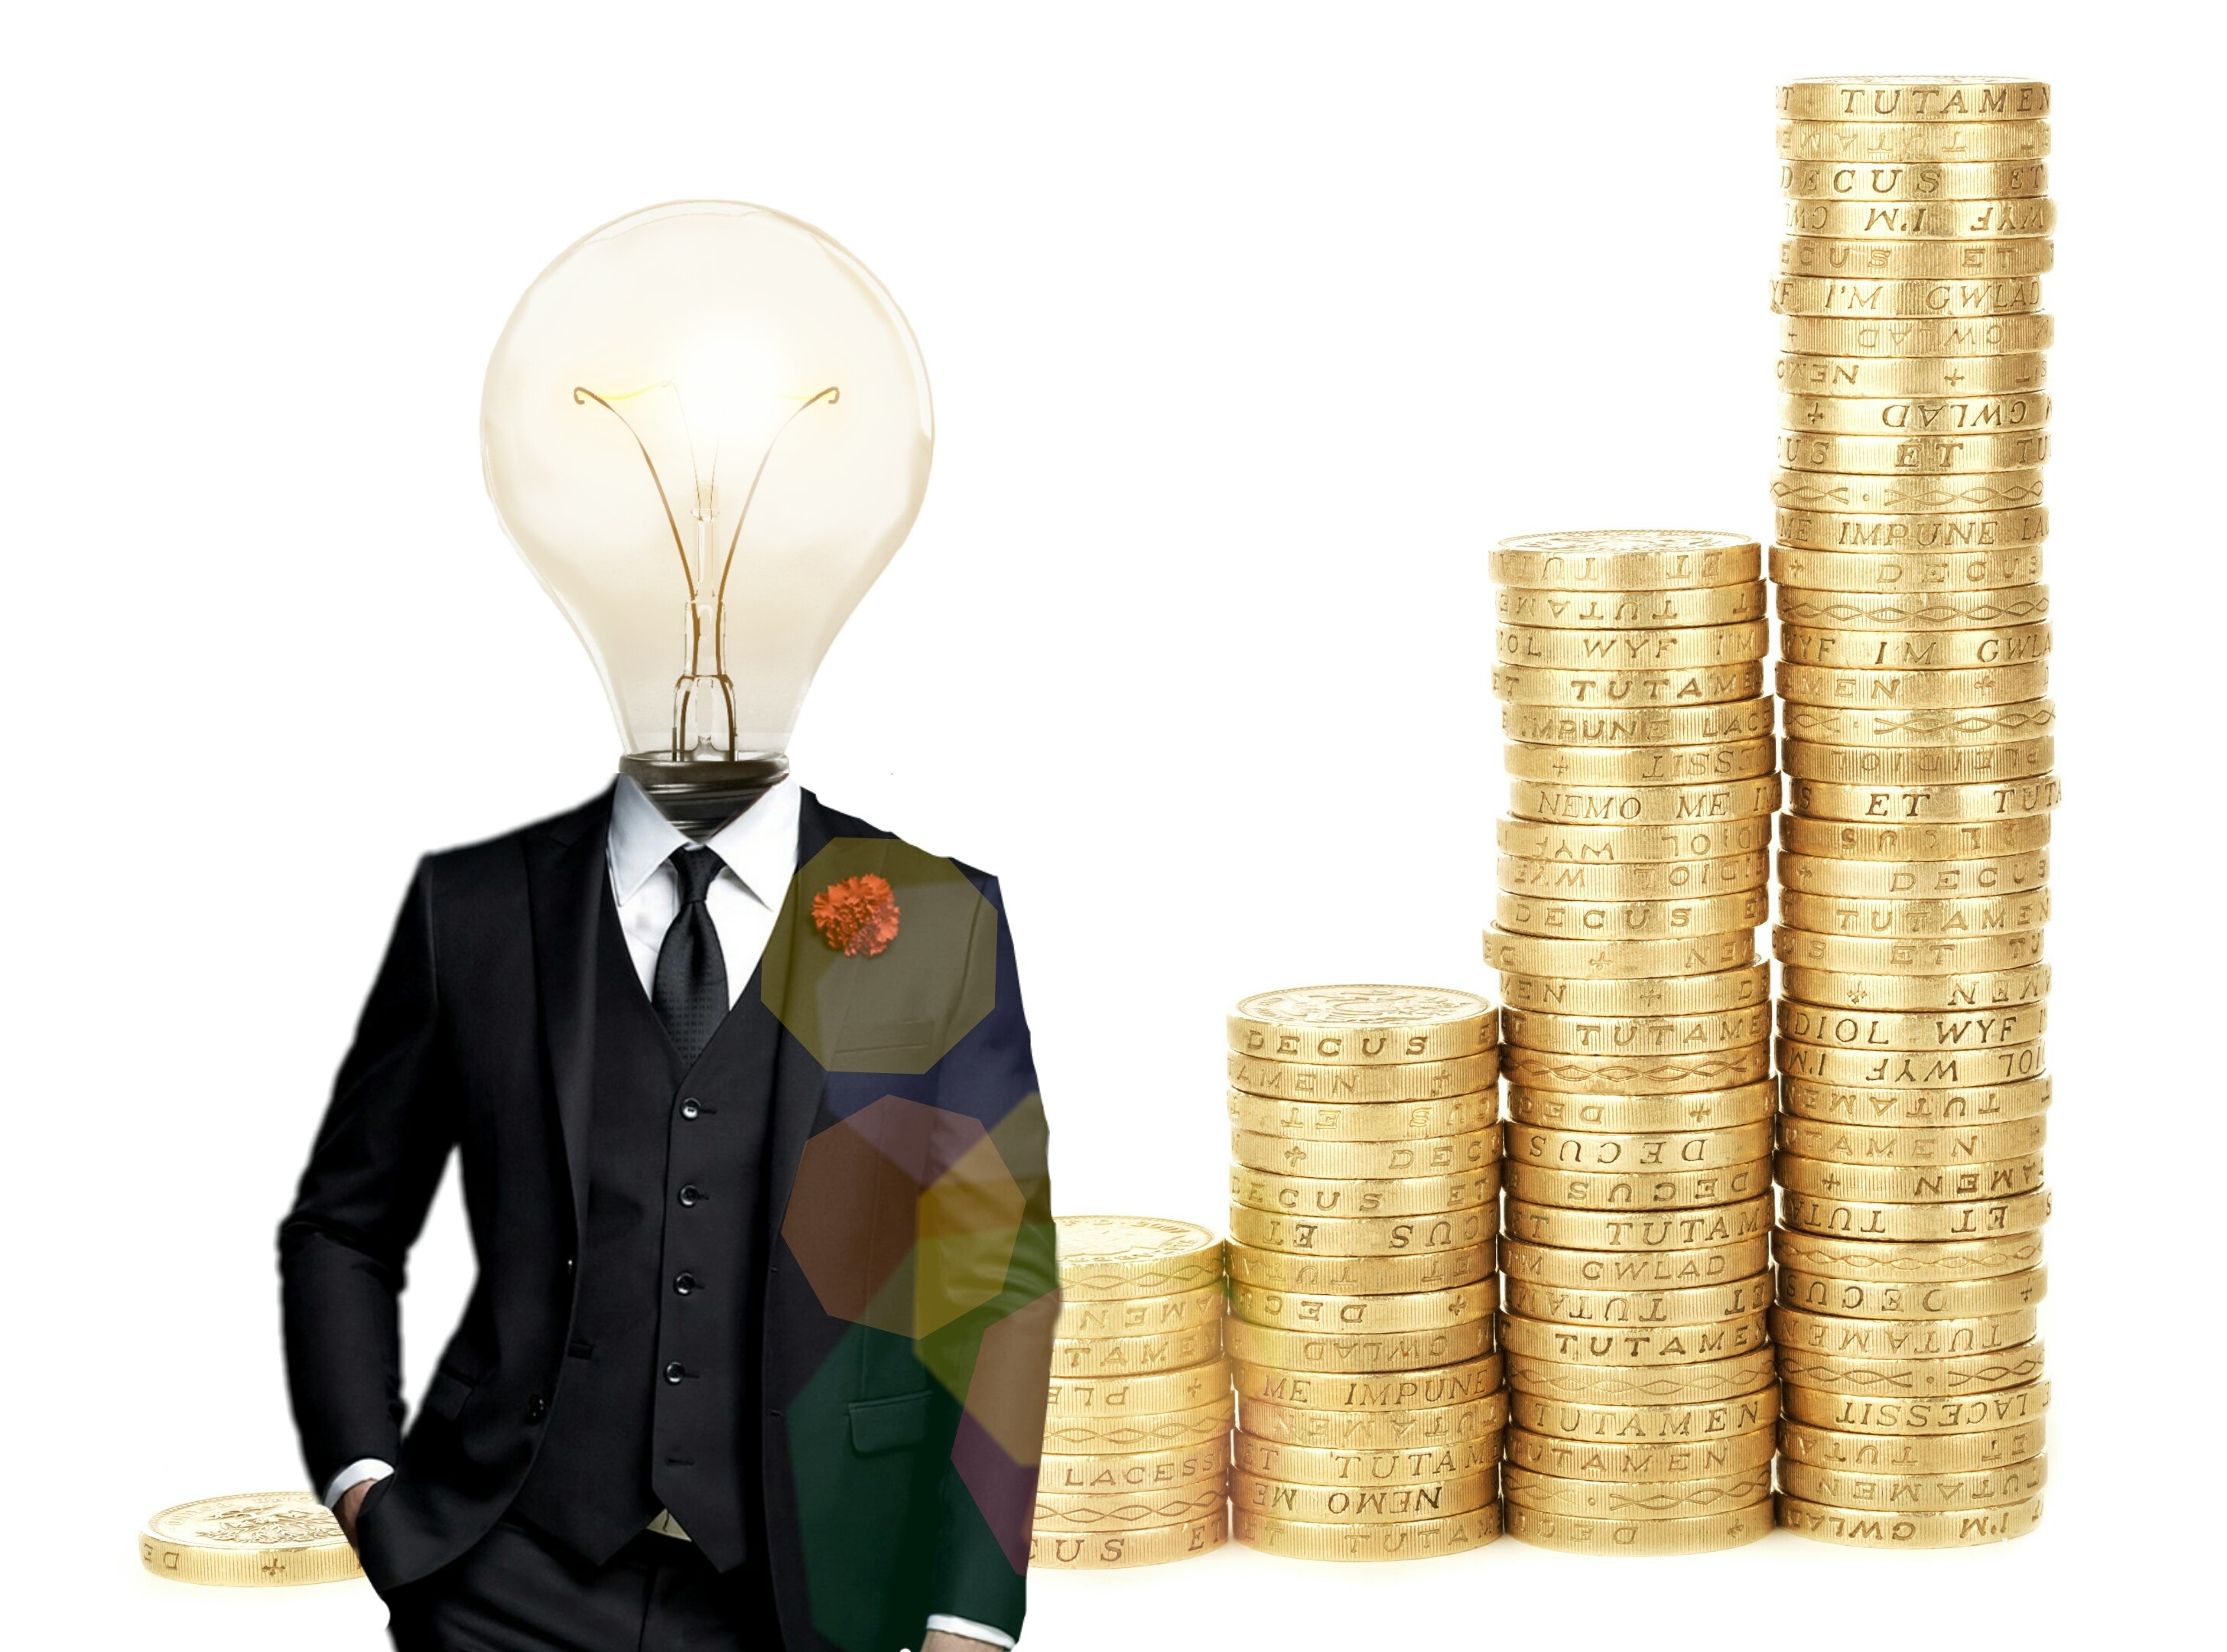
bitcoin, financial, idea, lightbulb, account, bank, bright, brilliant, bulb, business, coin, concept, creative, creativity, development, economic, economy, electric